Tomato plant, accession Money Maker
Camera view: bottom (45 deg); turntable rotation: 240 degrees
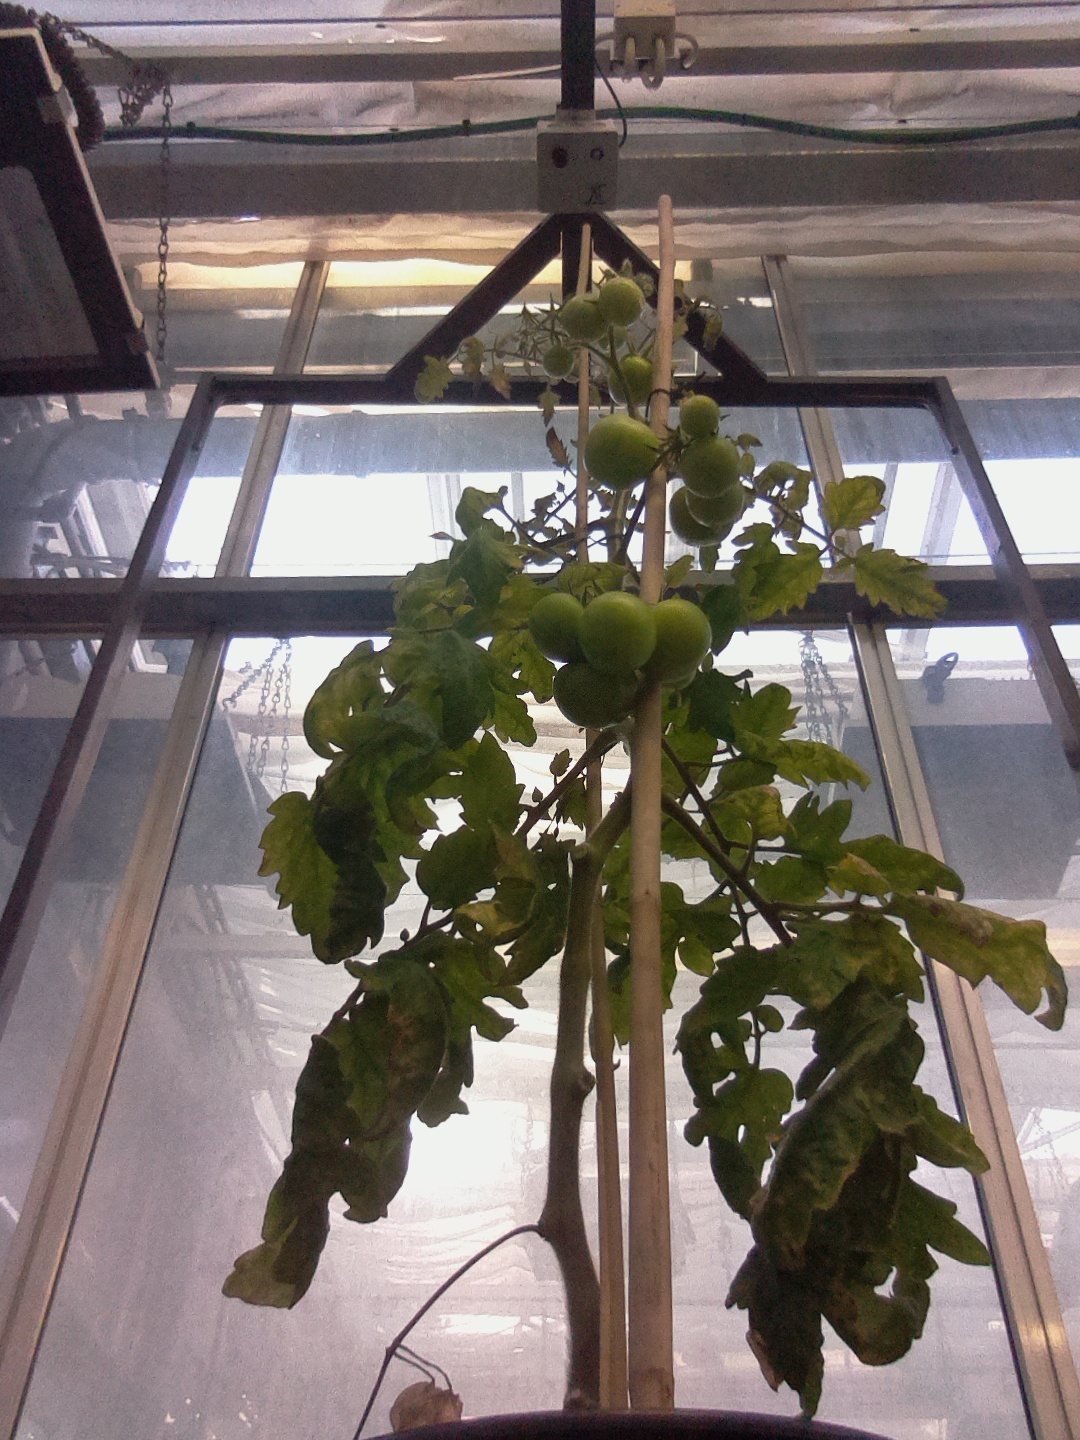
BBCH growth stage 78: 80% -90% of final fruit size